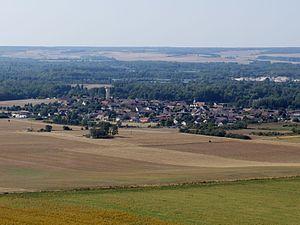
Le village de Bazoches-lès-Bray. (Seine-et-Marne, région Île-de-France).
Bazoches-lès-Bray est une commune française située dans le département de Seine-et-Marne en région Île-de-France.